TriStar Motorsports

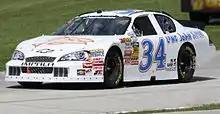
No. 34 driven by Tony Raines in 2010

What is now the No. 19 team was previously the No. 34 team from the 2010 season. TriStar acquired the team from Front Row Motorsports following the 2009 season. It remained mostly intact, with Scott Eggleston returning as crew chief and Tony Raines returning as the driver of the Long John Silver's entry, and with the previous years owners points transferring over which locked the team into the first 5 races of the season. During the first race for the new team at Daytona, Raines and the No. 34 Chevrolet Impala lead 3 laps and finished 14th despite being involved in 2 incidents. Alongside his teammate, Raines and the crew scored the seasons first top-10 in the Aaron's 312 at Talladega Superspeedway in Alabama, finishing 7th after running in the top-5 for various parts of the race. Raines got his second top 10 of the season at Gateway, finishing tenth. Charles Lewandoski started and parked the No. 34 at Phoenix International Raceway in November, with Raines in the No. 35 for that race. Dave Fuge became crew chief of the team in the second half of the season. The No. 34 finished 23rd in final owners points, with Raines finishing 17th in driver standings in 2010.